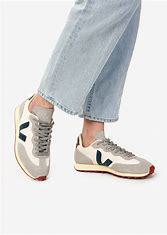
Brand: Veja
Model: RIO Branco